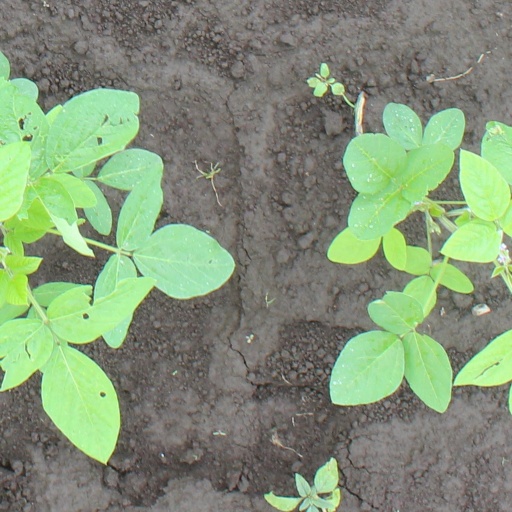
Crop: soybean